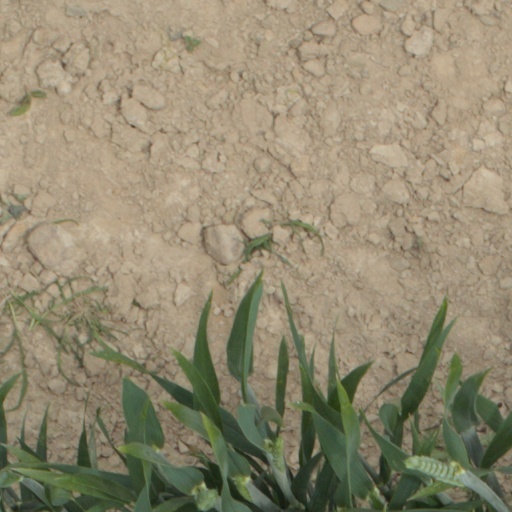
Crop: wheat